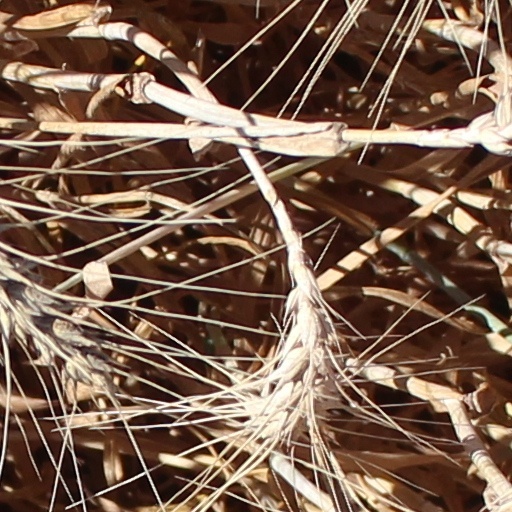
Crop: wheat